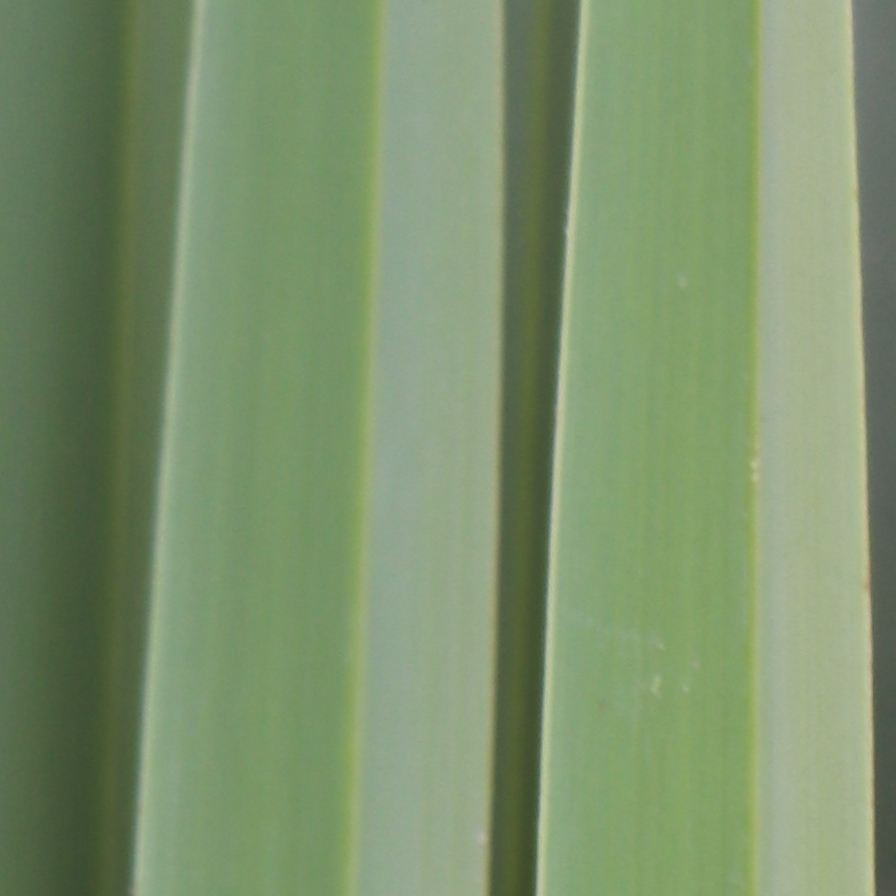
Label: Healthy